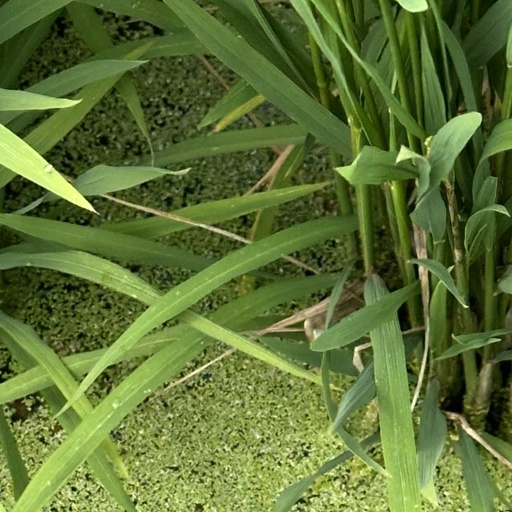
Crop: rice